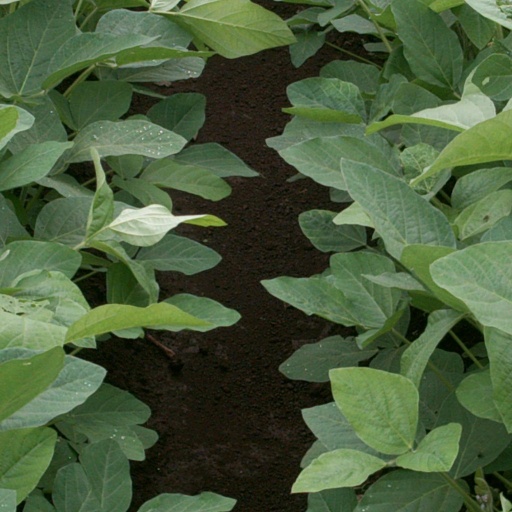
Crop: soybean